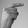
ASL letter: G